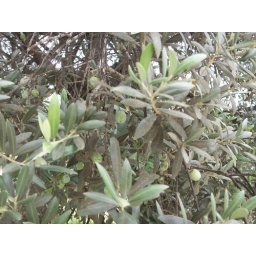
Olive trees are everywhere at &amp;quot;Los Entre Olivos&amp;quot; holiday house near Reus and La Selva del Camp